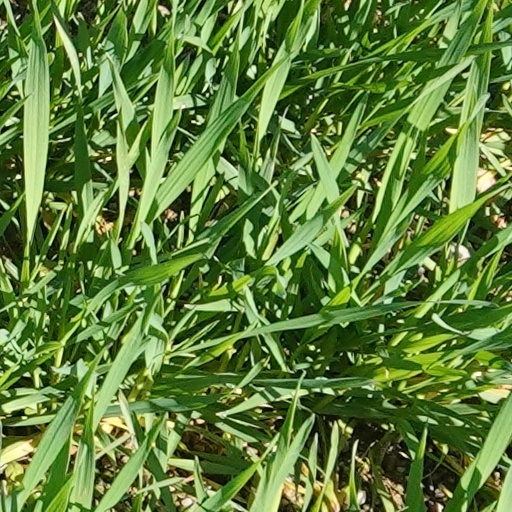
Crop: wheat